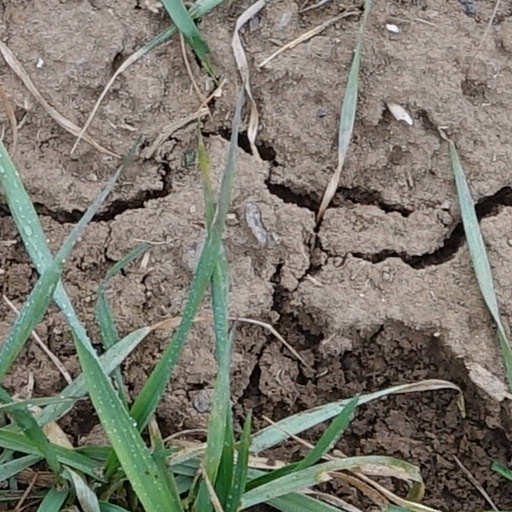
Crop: wheat